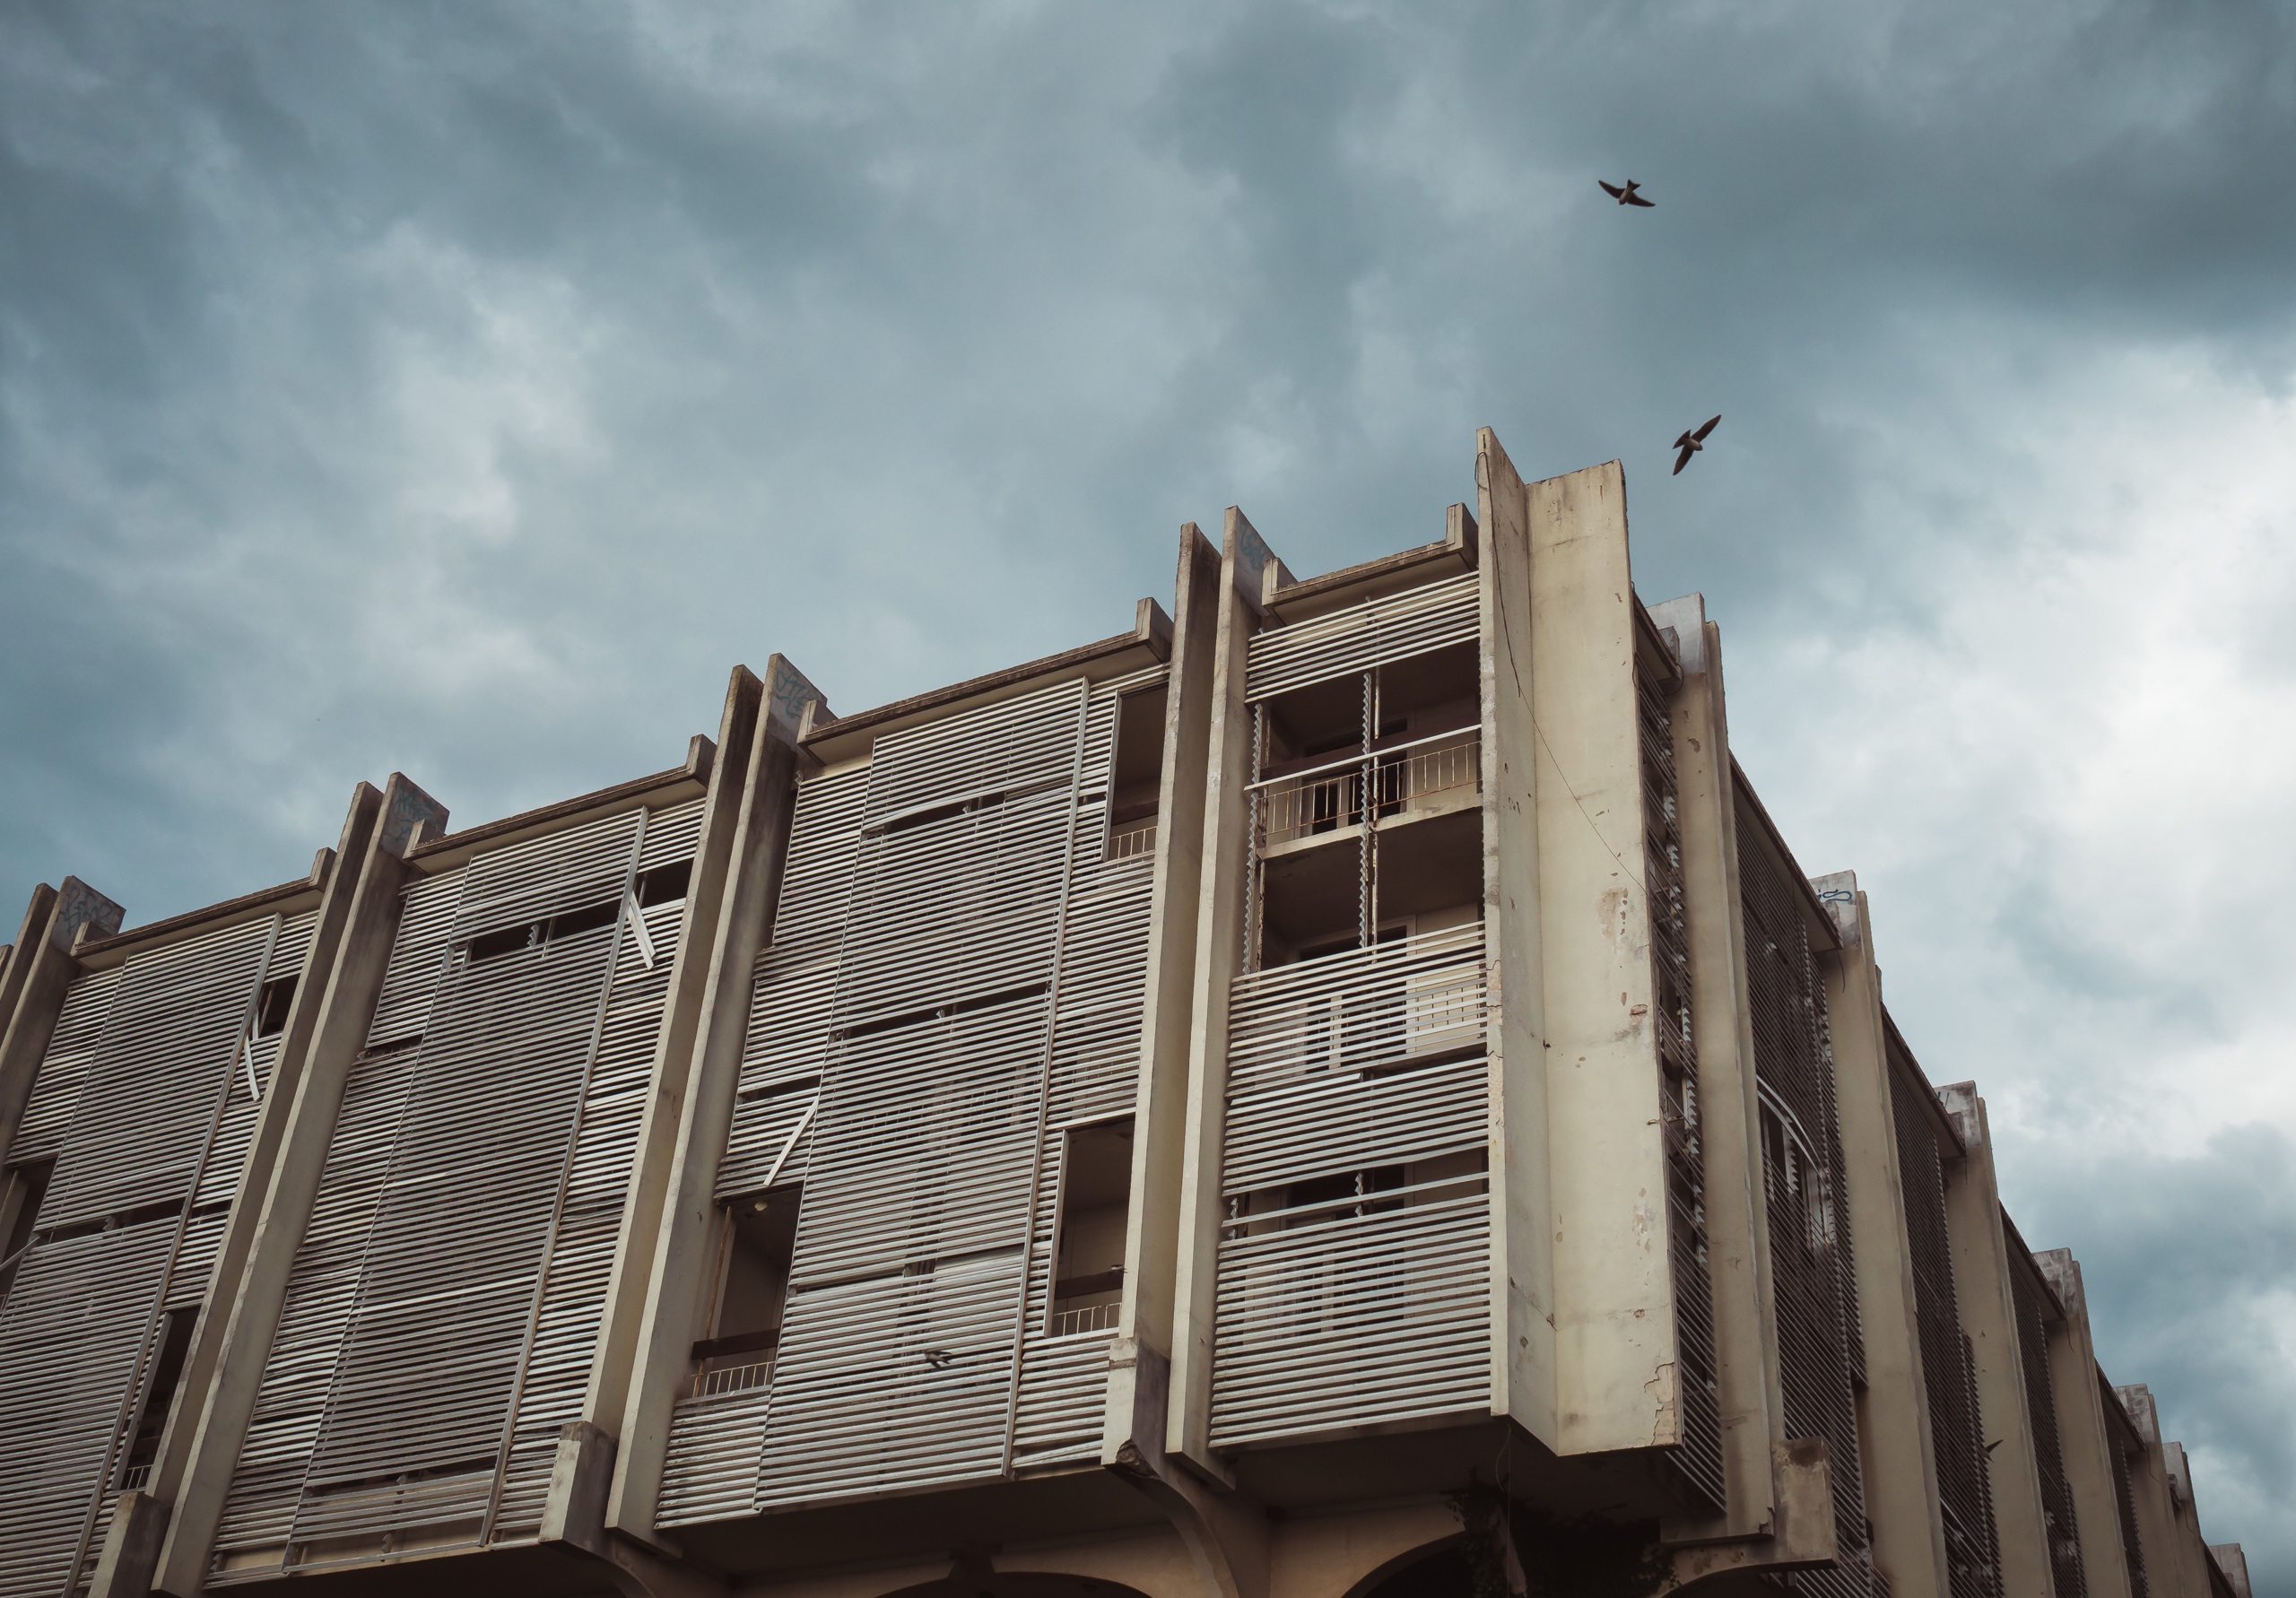
architecture, structure, sky, roof, wall, landmark, facade, outdoor structure